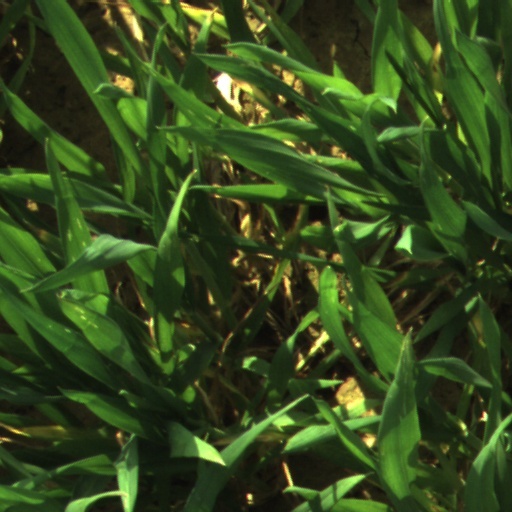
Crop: wheat